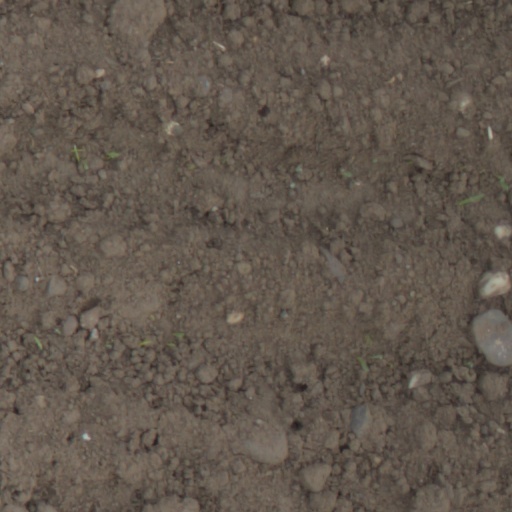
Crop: wheat